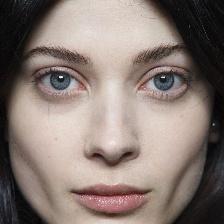
Label: faces